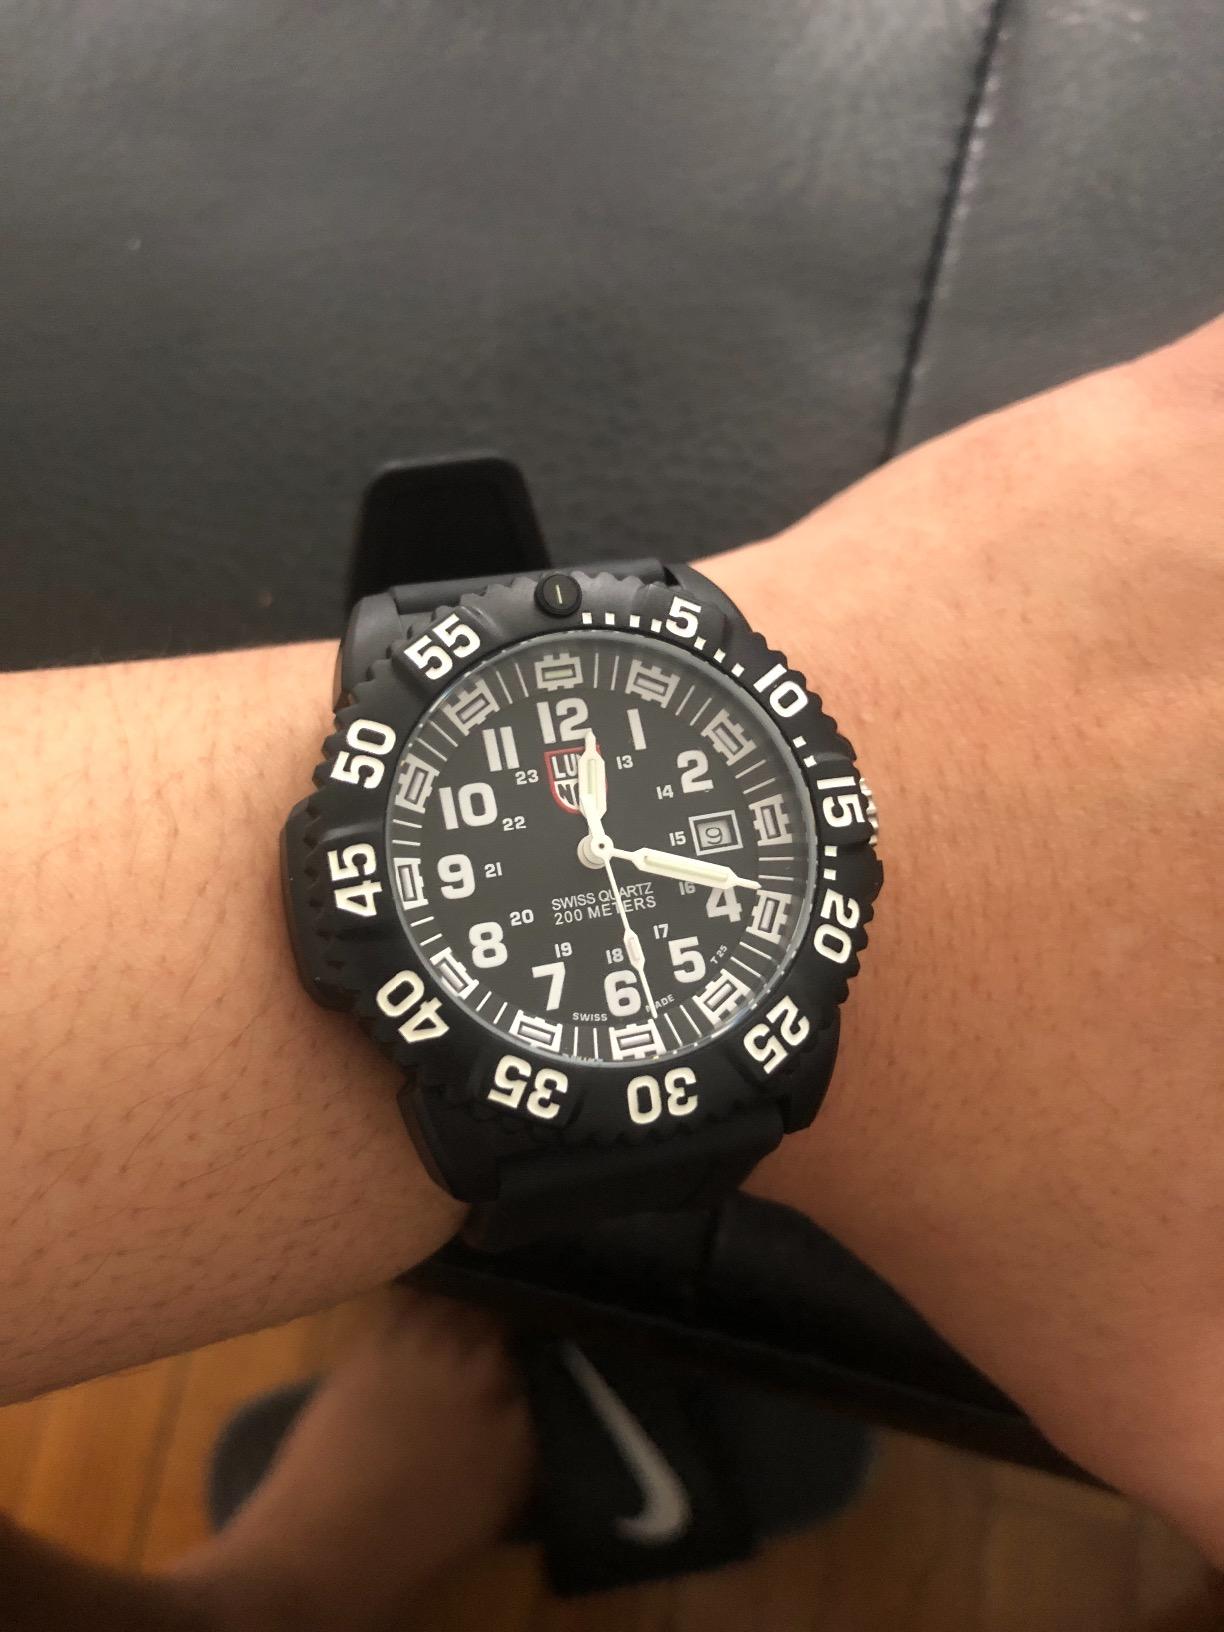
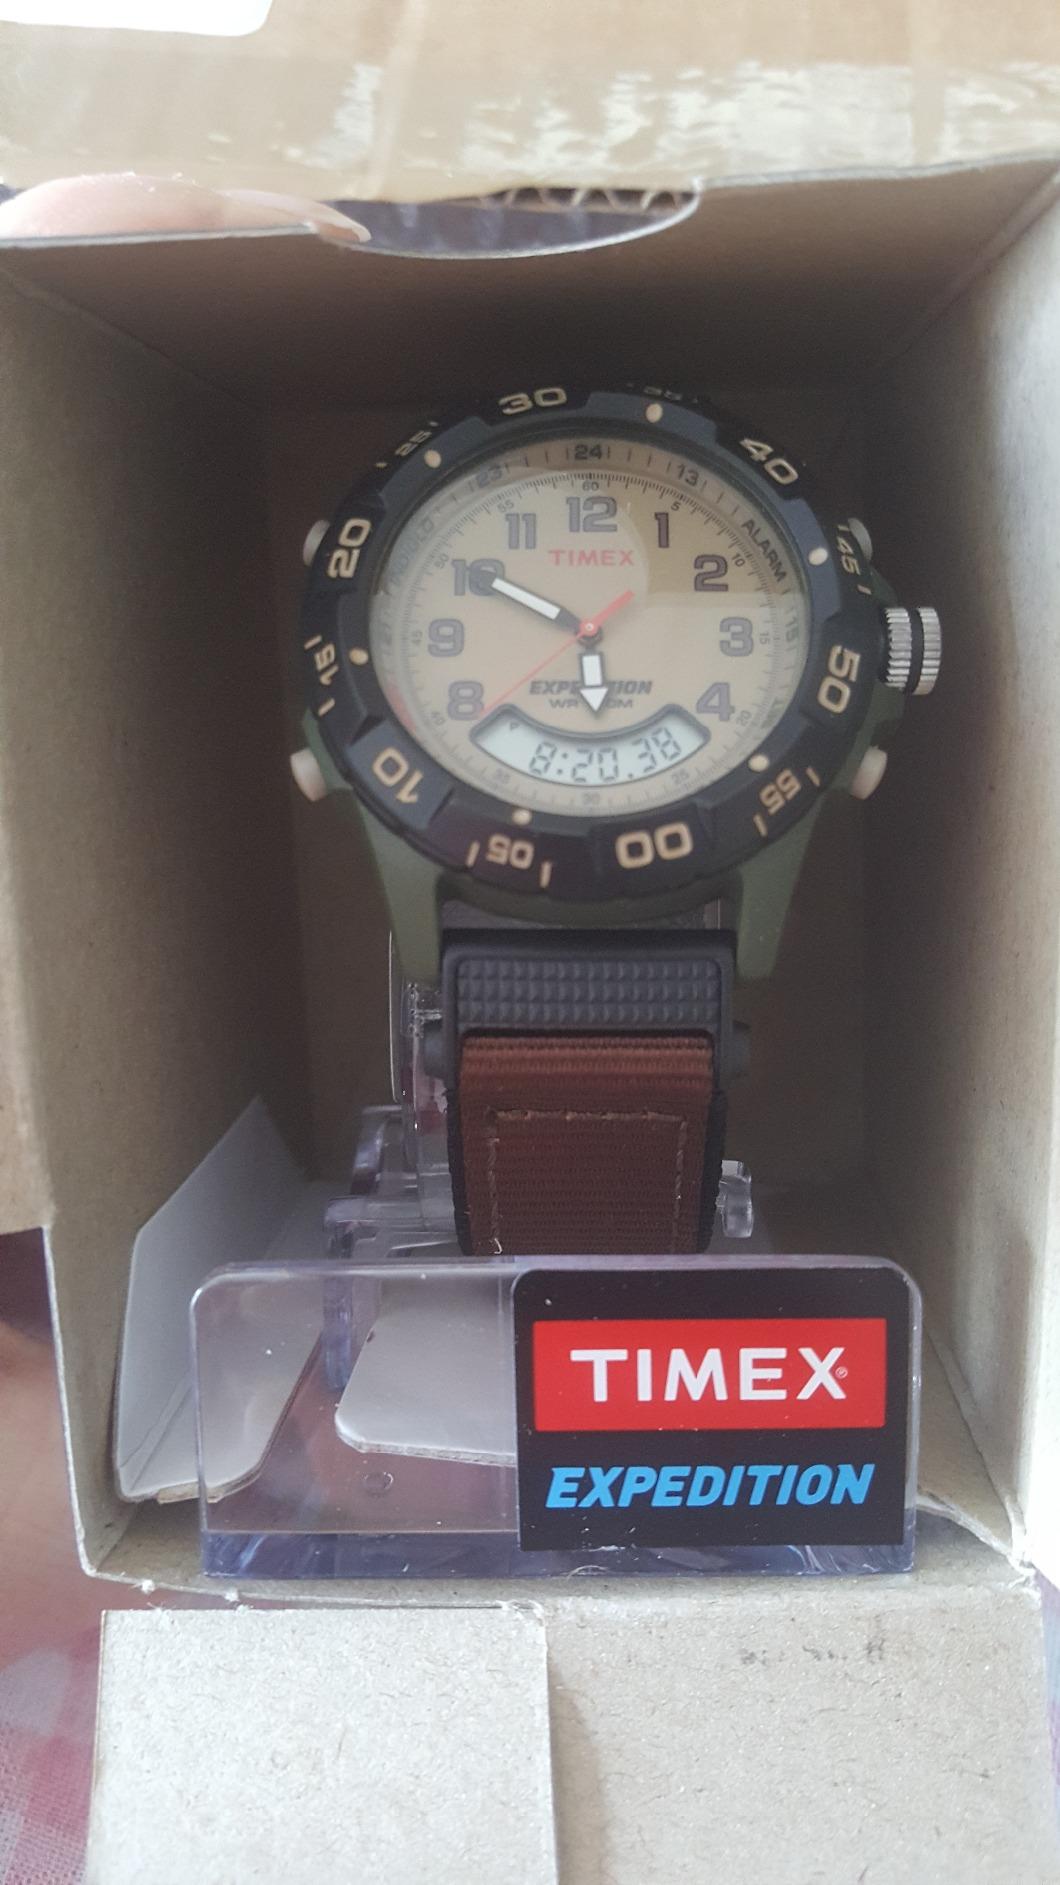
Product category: accessories_watch
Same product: no